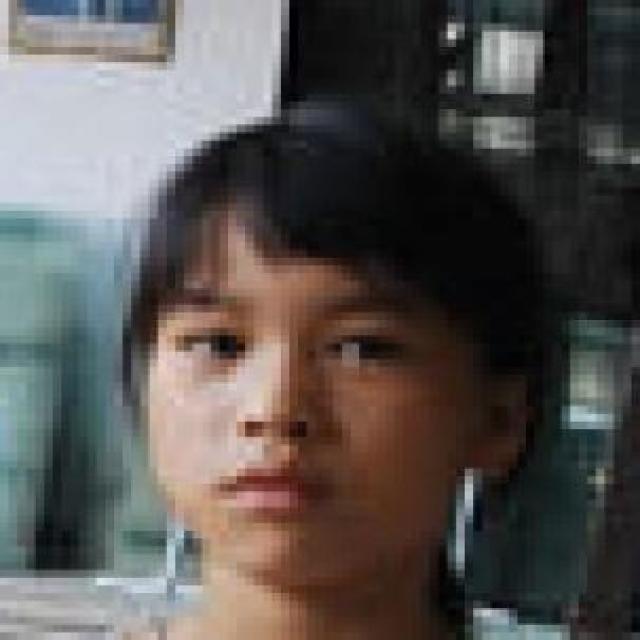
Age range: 0-12